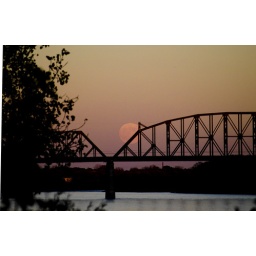
Moon rising over the K&amp;amp;I railroad bridge linking New Albany, Indiana and Louisville, Kentucky